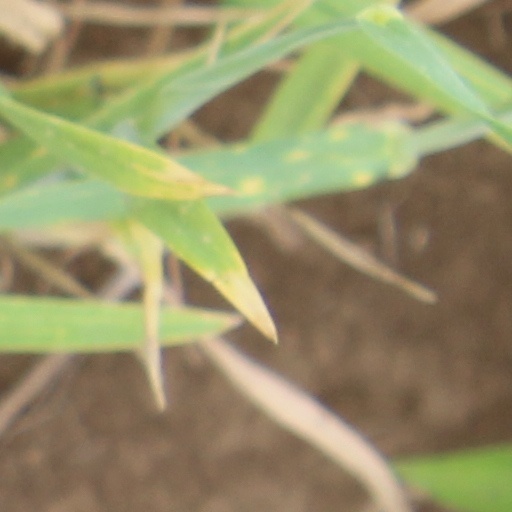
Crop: wheat